Adam Lupel

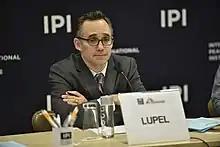
Adam Lupel at an IPI policy forum

Adam Lupel (born 1970 in Chicago) is a writer and international relations expert.